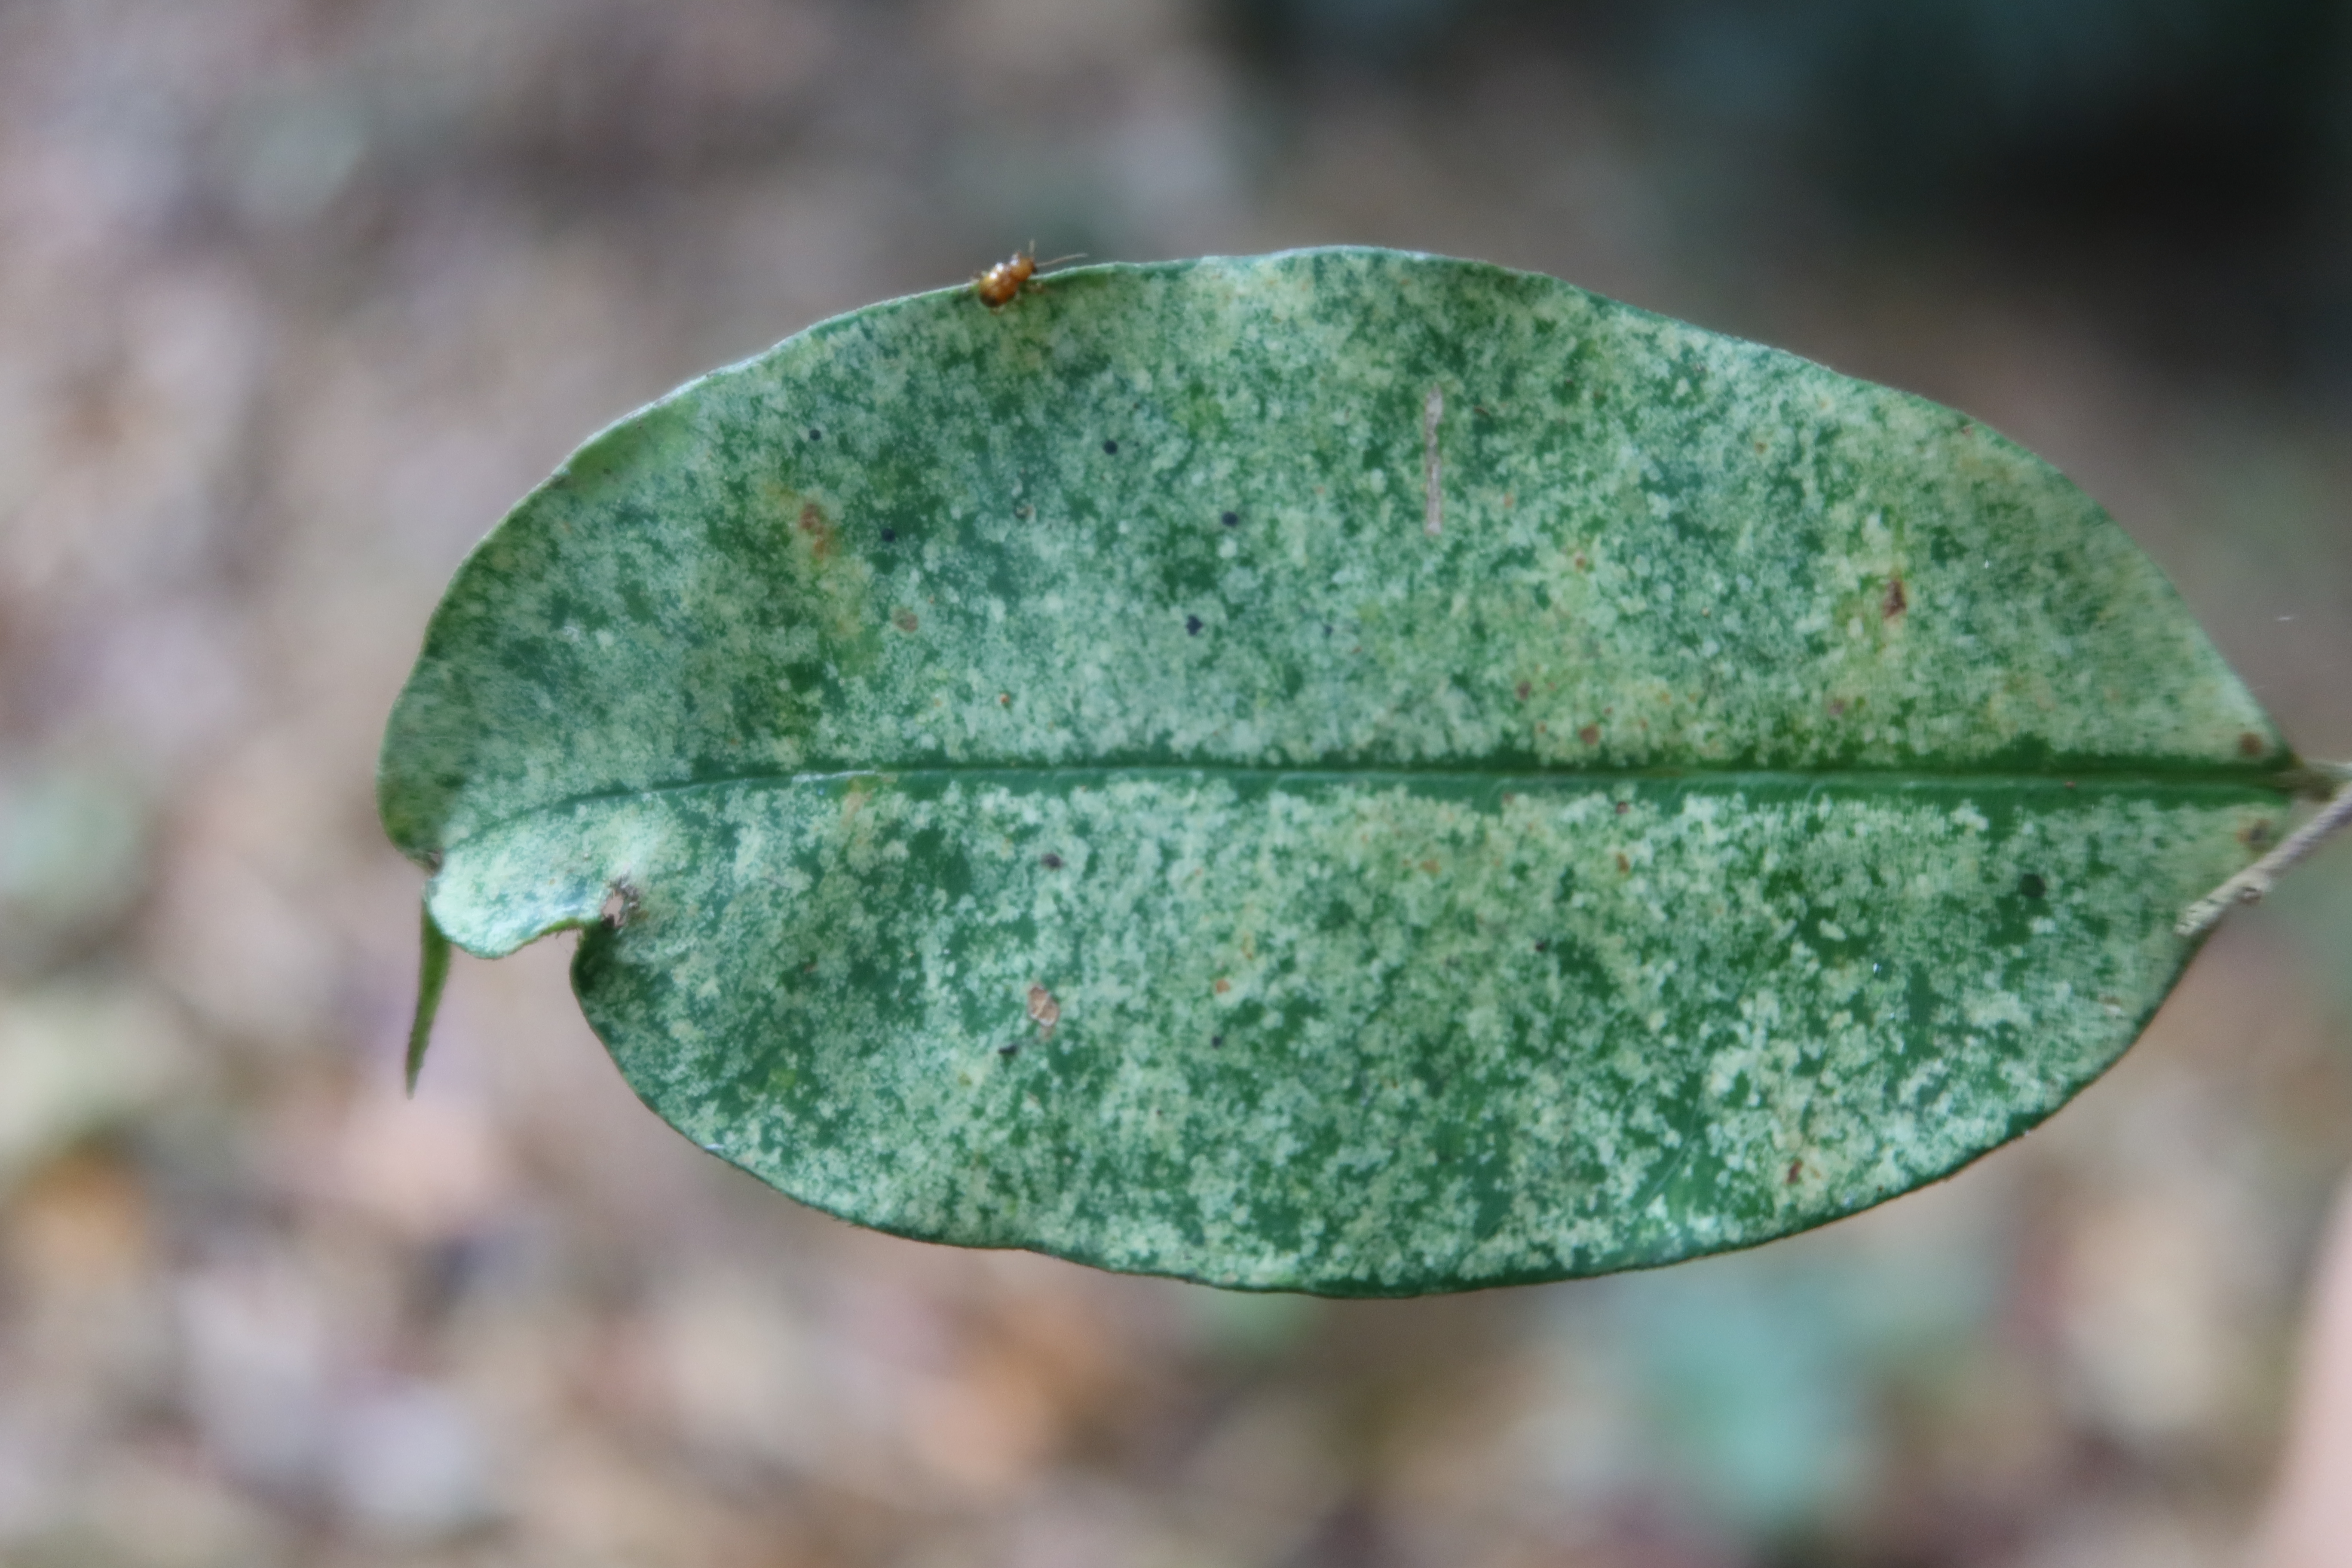
Label: Downy mildew